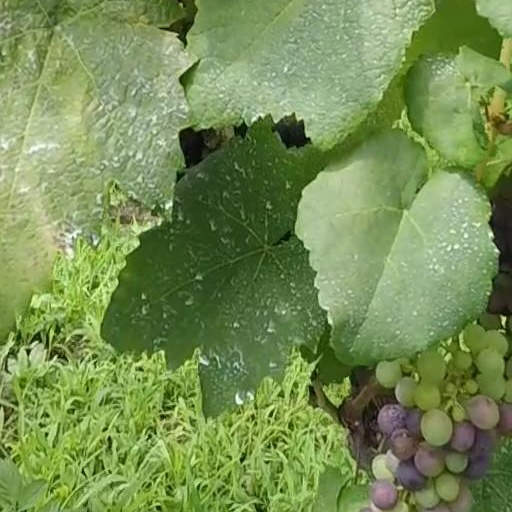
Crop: grape